History of Greece

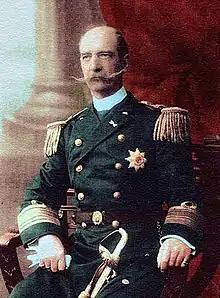
George I was King of the Hellenes from 1862 to 1913

A renaissance of Byzantine art began in the 10th century. Many of the most important Byzantine churches in and around Athens, for example, were built around this time. This artistic revival reflects the urbanization of Greece during this period. There was also a revival in mosaic art, with artists showing great interest in depicting natural landscapes with wild animals and scenes from the hunt. Mosaics became more realistic and vivid, with an increased emphasis on depicting three-dimensional forms. With its love of luxury and passion for color, the art of this age delighted in the production of masterpieces that spread the fame of Byzantium throughout the Christian world.